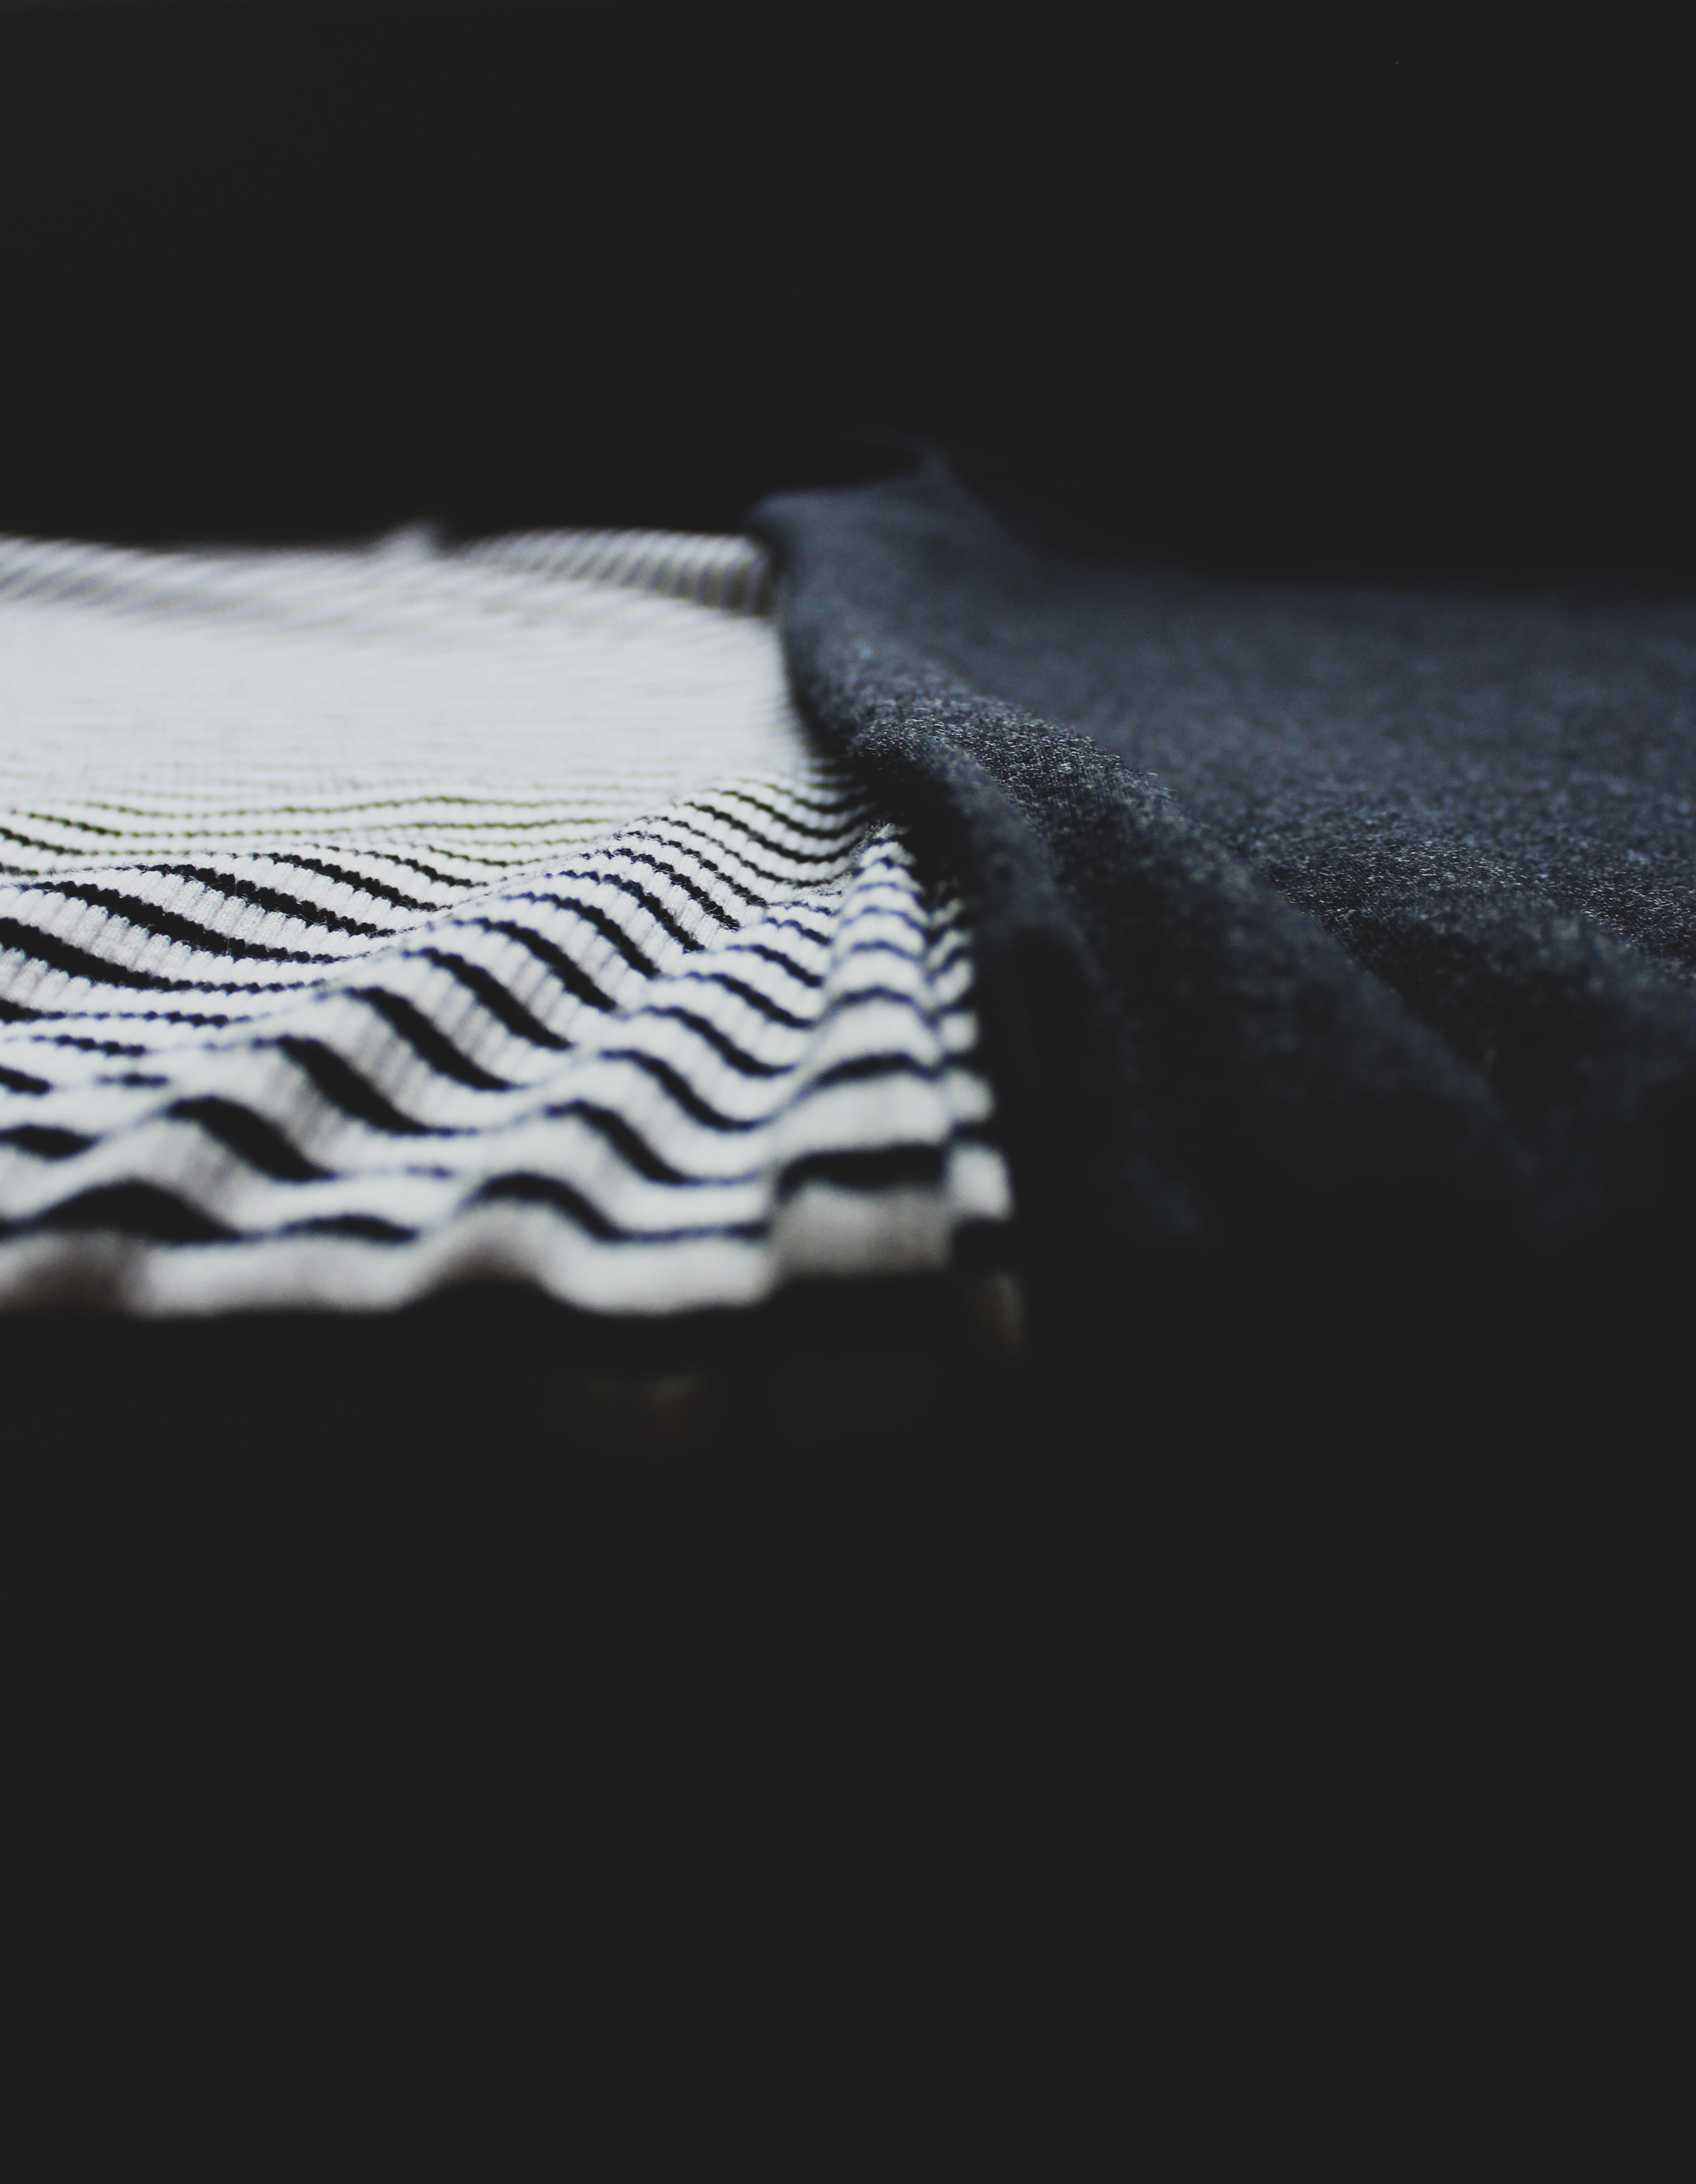
hand, light, black and white, white, photography, darkness, blue, black, monochrome, material, close up, textile, eye, shape, monochrome photography